Sudip Chattopadhyay

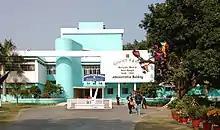
Kalyani University - Administrative building

Born on 1 August 1960 in the Indian state of West Bengal, Sudip Chattopadhyay completed a BSc honors degree in chemistry from the University of Burdwan and obtained an MSc in biochemistry from the University of Kalyani in 1986. Subsequently, he did his doctoral studies on "the role of regulatory genes involved in carbohydrate metabolism" at the Bose Institute under the guidance of Sudhamoy Ghosh which earned him a PhD from the University of Calcutta. Moving to the US in 1993, he joined the University of Michigan as a research associate but later shifted to Yale University and Purdue University where he completed the post-doctoral work. Returning to India in 2000, he joined the National Institute of Plant Genome Research, New Delhi as a professor. He was holding the grade of staff scientist IV when he joined the National Institute of Technology, Durgapur in 2009 as a professor where he serves as a professor at the department of biotechnology and as the dean of research and consultancy.